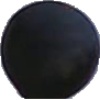
Label: blue_grape